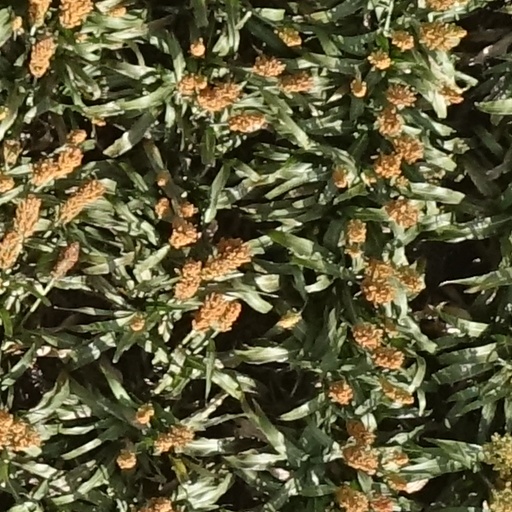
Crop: sorghum